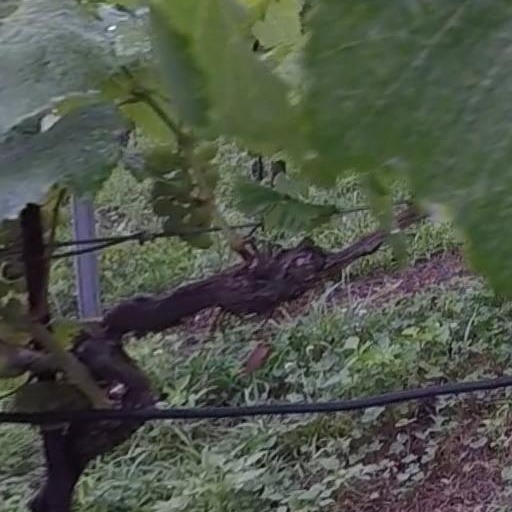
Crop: grape